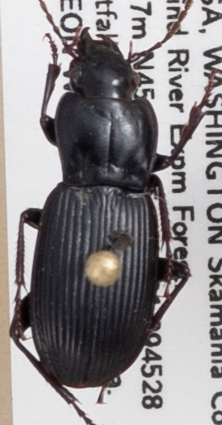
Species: Pterostichus herculaneus
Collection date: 2019-06-18
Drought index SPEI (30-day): -0.932
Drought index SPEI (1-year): -2.09
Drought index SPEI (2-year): -2.09